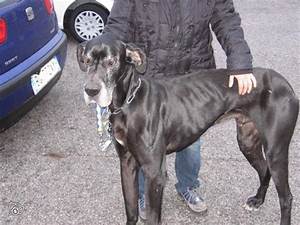
Label: cane